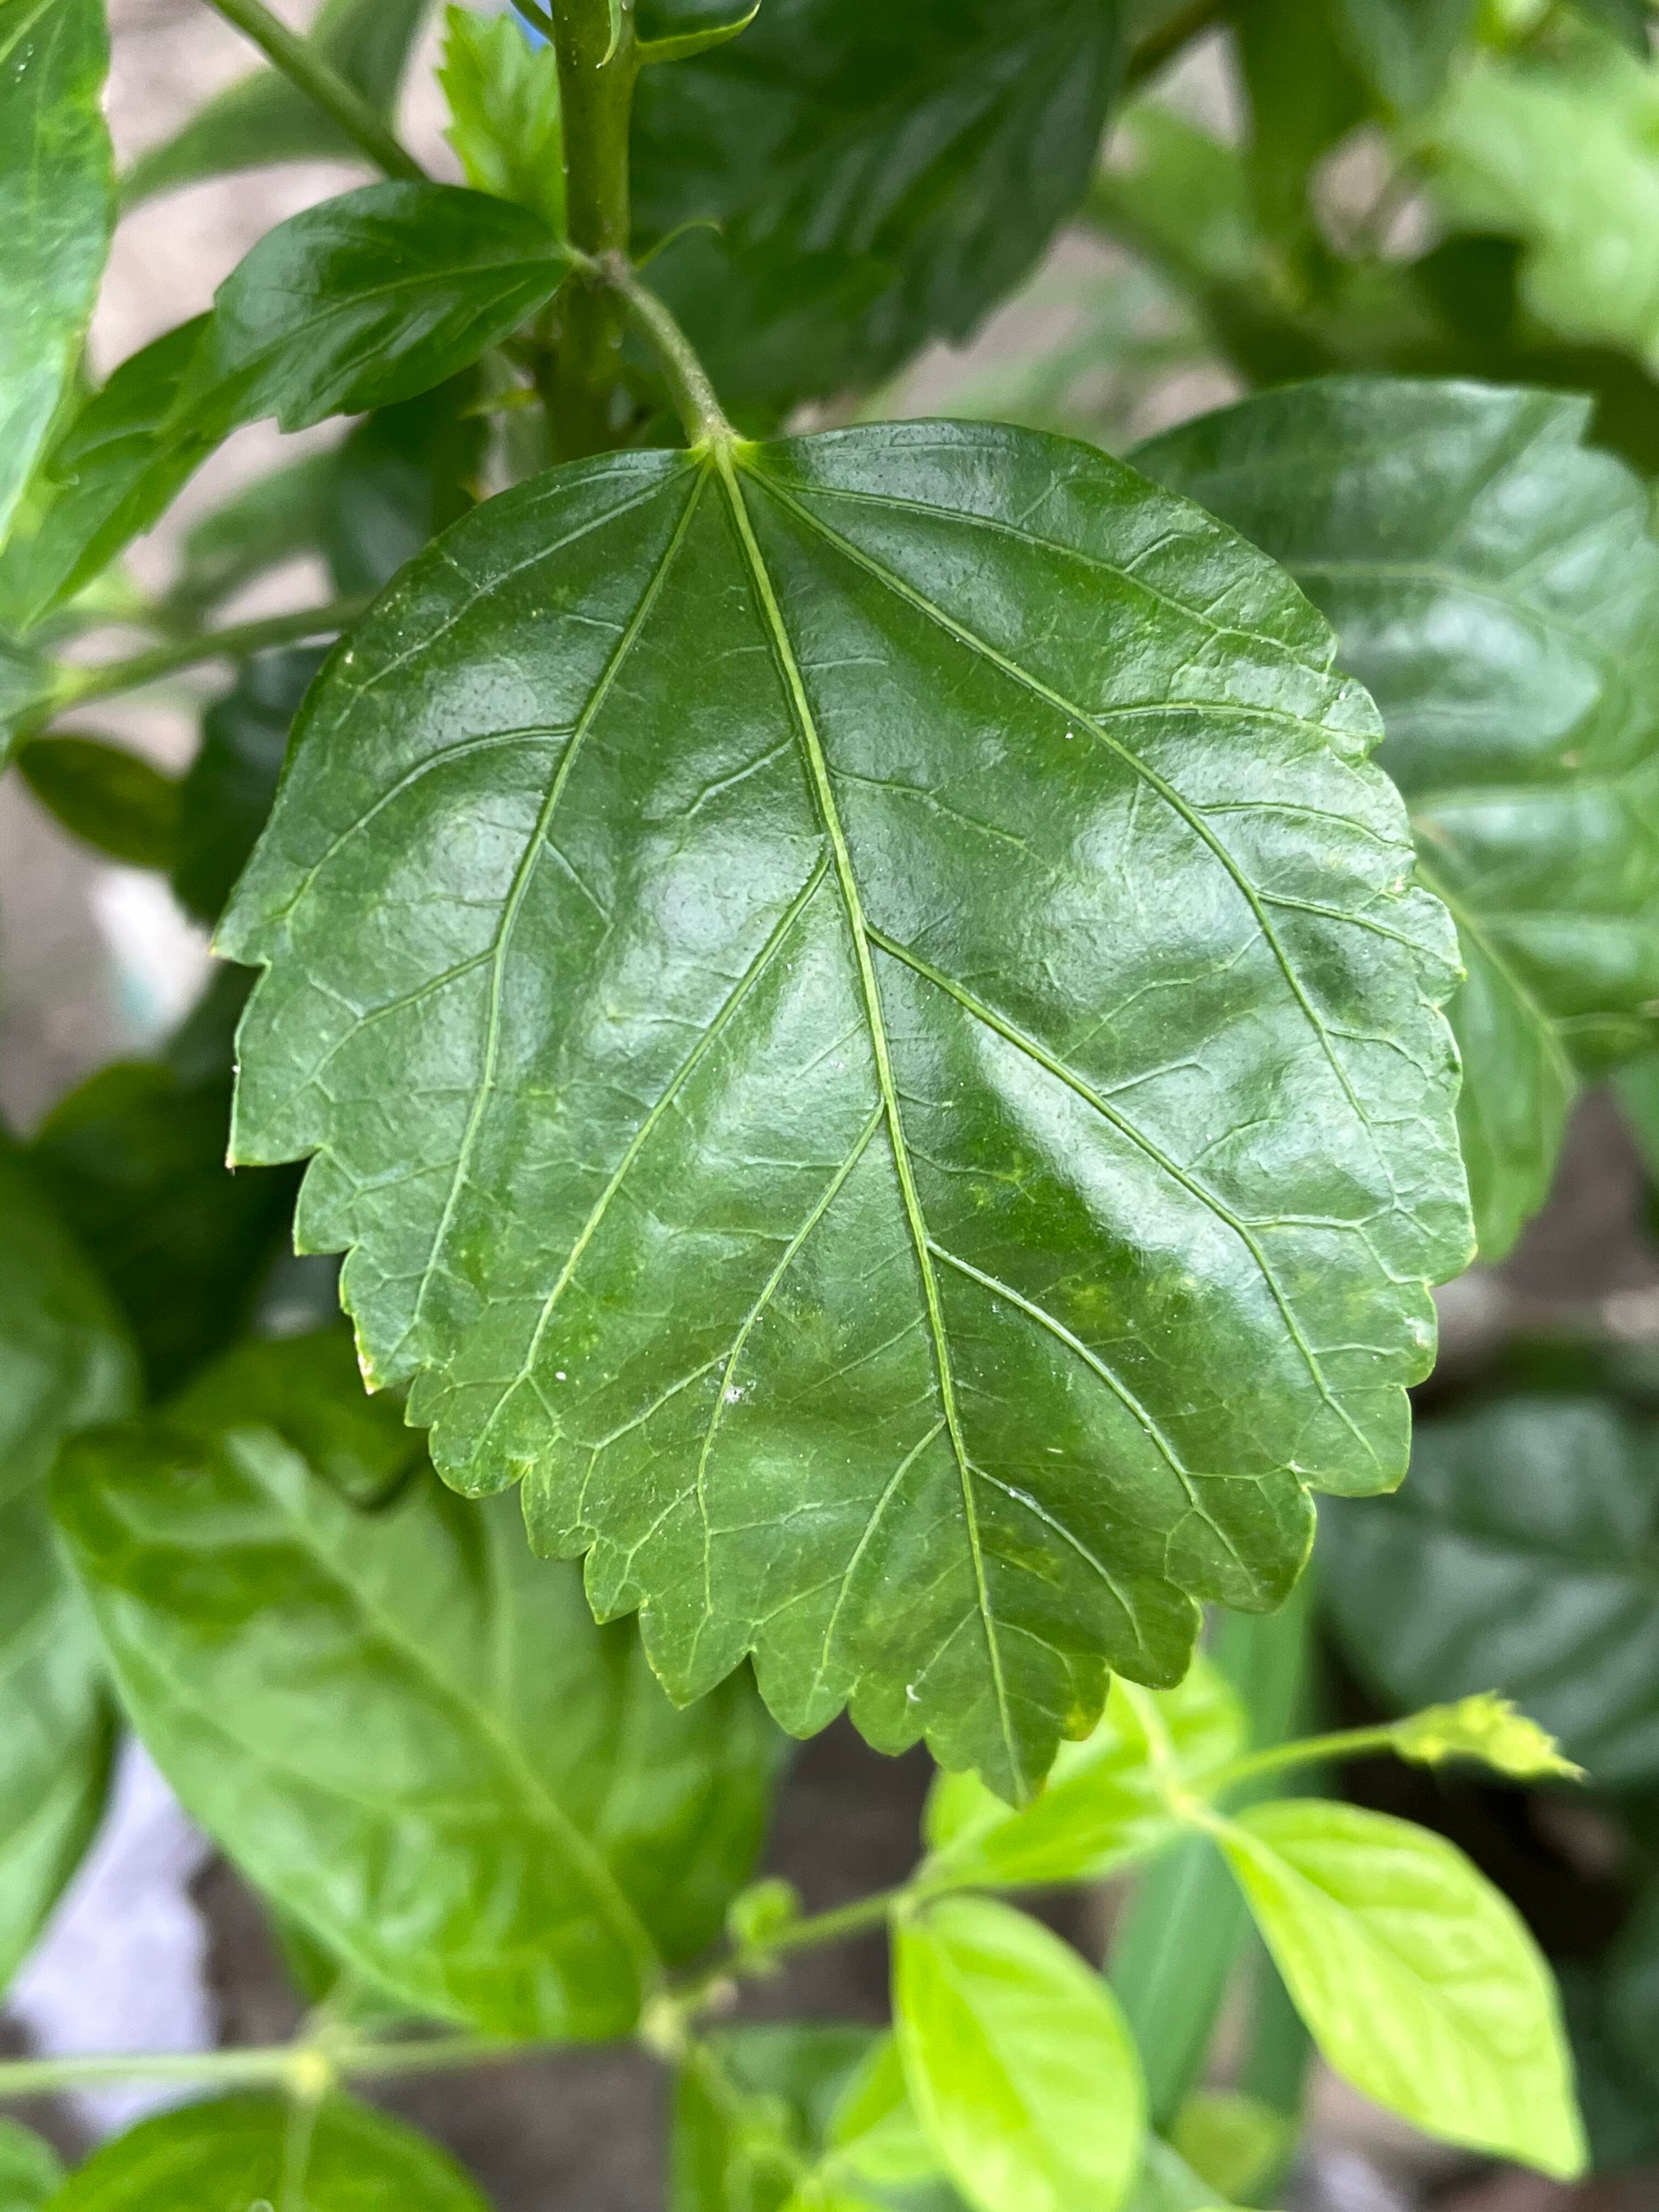
Plant species: hibiscus-rosa-sinensis